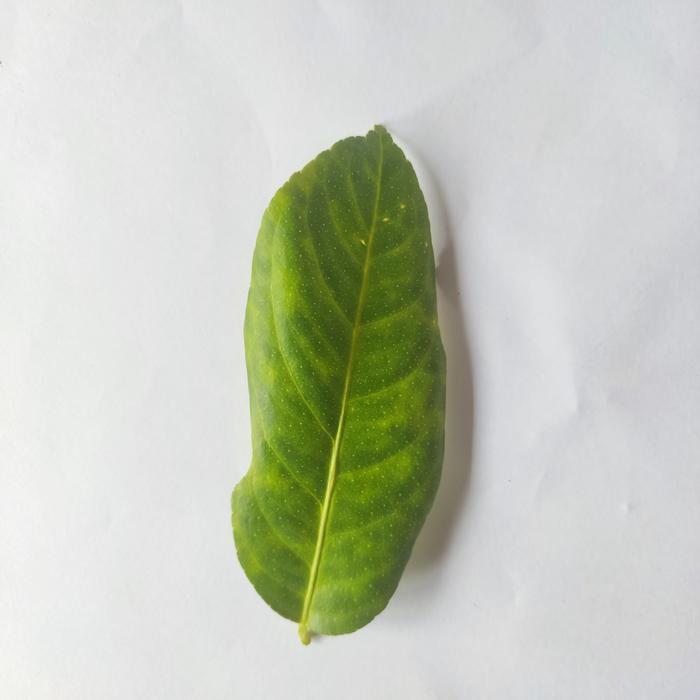
Crop: Lemon
Leaf condition: Citrus